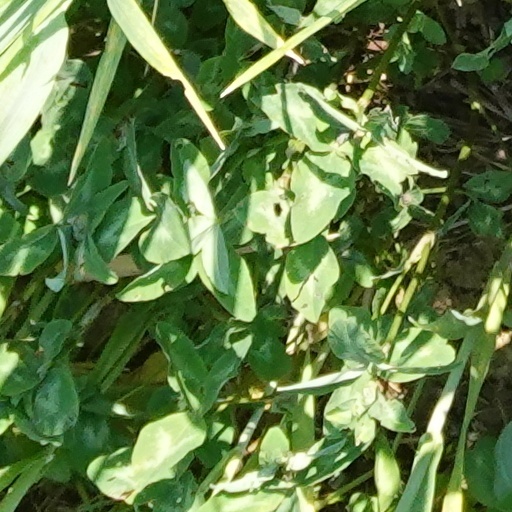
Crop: wheat